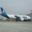
Label: airplane